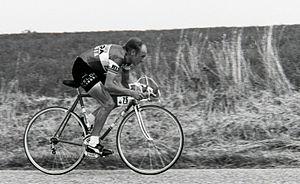
Michel Pollentier durant le Tour de France 1976. Photographie
Michel Pollentier est un ancien coureur cycliste sur route belge, né le 13 février 1951 à Dixmude, surnommé Cuisses de mouche. C'est le premier maillot jaune à être pris en flagrant délit de fraude, sur le Tour de France 1978. Vainqueur à l'Alpe d'Huez et sur le point d'enfiler ce maillot jaune, il est alors disqualifié quand la poire d'« urine propre » qu'il cache sous son aisselle lors du contrôle antidopage est découverte. Il devient ensuite directeur sportif de l'équipe EFC-Etixx.
Freddy Maertens est un coureur cycliste belge, né le 13 février 1952 à Nieuport. Durant sa carrière professionnelle de 1972 à 1987, il remporte 142 victoires dont le Tour d'Espagne 1977 et, à deux reprises, le Championnat du monde sur route. Sa carrière coïncide avec les meilleures années d'un autre coureur belge, Eddy Merckx. Les partisans des coureurs ainsi que les journalistes de l'époque étaient divisés sur lequel des deux était le meilleur. La carrière sportive de Maertens oscille entre des saisons moyennes et d'autres très prolifiques. Sa vie personnelle est marquée par l'alcoolisme et des dettes. Il lui a fallu plus de deux décennies pour payer une dette fiscale. Jusqu'en février 2017, il est le conservateur du musée du Tour des Flandres à Audenarde.